Bakezōri

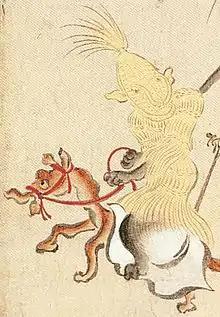
Depiction of a sandal-Yōkai in "Hyakki Yagyō Emaki" of the Muromachi period.

A is a being from Japanese folklore belonging to the group of Yōkai.